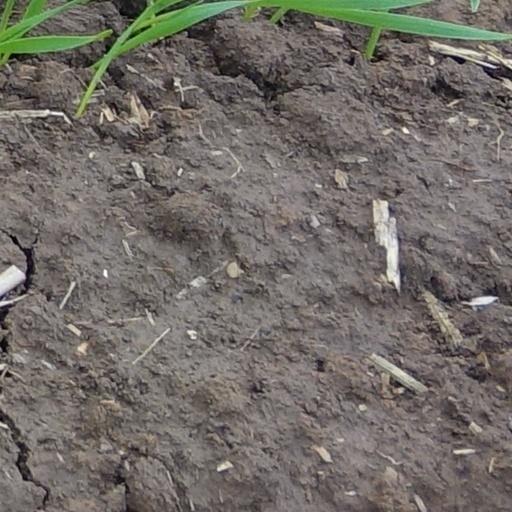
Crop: wheat